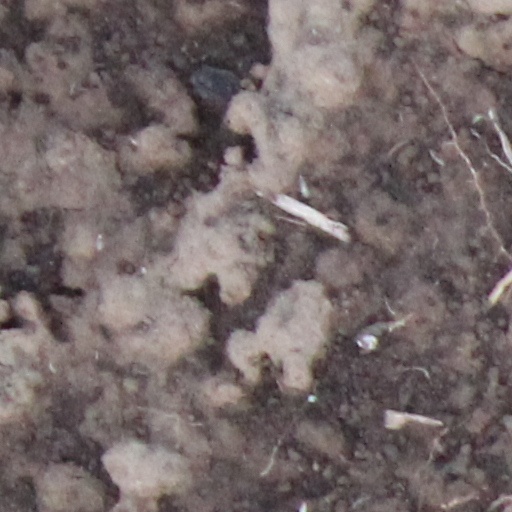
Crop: wheat